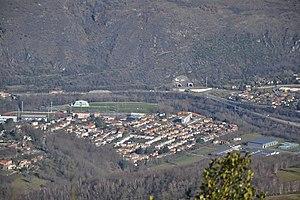
L'entrée sud du tunnel routier de Foix (Ariège, France), depuis le Prat de Redon.